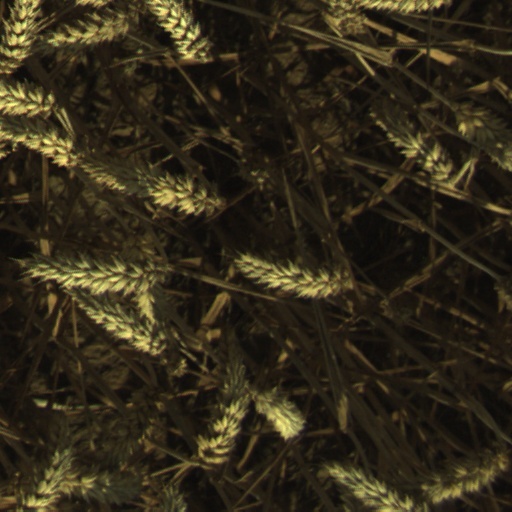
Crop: wheat